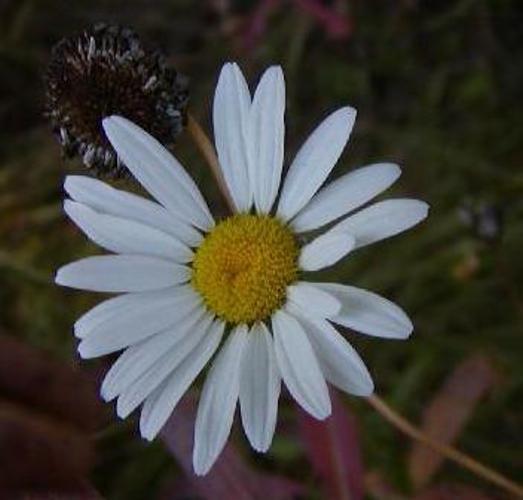
Label: oxeye daisy